Iris and the Lieutenant

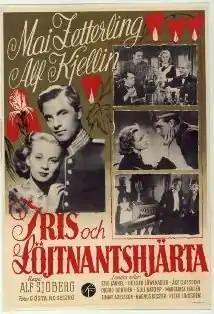
Film poster

Iris and the Lieutenant is a 1946 Swedish drama film directed by Alf Sjöberg and starring Mai Zetterling, Alf Kjellin and Åke Claesson. The film boosted Zetterling's international profile. Shortly afterwards she moved to Britain to make "Frieda" (1947).